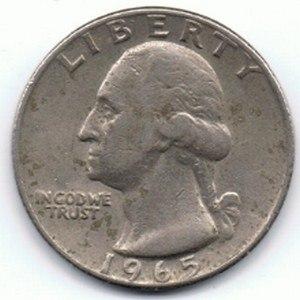
Le Coinage Act of 1965 est une loi américaine qui élimine l'argent des pièces de dix cents et d'un quart de dollar en circulation aux États-Unis. Elle réduit également la teneur en argent du demi-dollar de 90 à 40 pour cent ; l'argent du demi-dollar est ensuite éliminé par une loi de 1970.